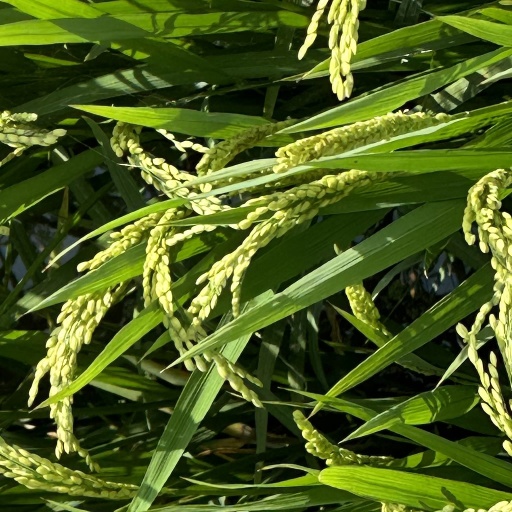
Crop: rice